XCOM

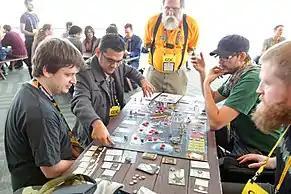
The board game at the GDC 2015

Two "X-COM" novels have been published based on the first game in the series: Diane Duane's "X-COM: UFO Defense - A Novel" (1995) and Vladimir Vasilyev's "Enemy Unknown" (1997). The reboot series' novel is titled "XCOM 2: Resurrection" by Greg Keyes and was published in 2015, bridging the plots of "XCOM" and its sequel. In 2017, a second novel was published with the title "XCOM 2: Escalation" by Rick Barba.